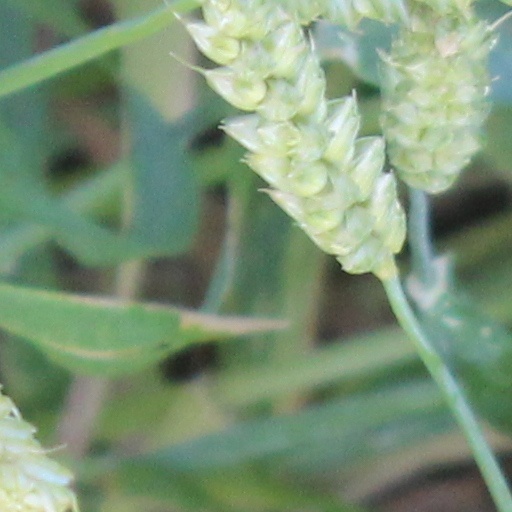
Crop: wheat